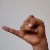
The image shows a hand gesture representing the letter 'J' in Indian Sign Language.